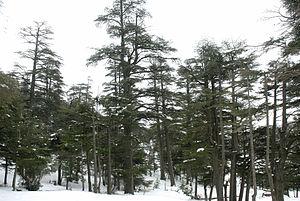
Bosque de cedros , montes del Atlas, Ifrane, Marruecos.
La flore du Maroc est une flore riche et diversifiée, avec environ 7000 espèces. La flore vasculaire comprend 4200 taxons, dont 22 % sont endémiques.
Le Maroc, ou depuis 1957, en forme longue le royaume du Maroc, autrefois l'Empire chérifien, est un État unitaire régionalisé situé en Afrique du Nord. Son régime politique est une monarchie constitutionnelle. Sa capitale est Rabat et sa plus grande ville Casablanca.
Ifrane est une ville et commune urbaine du Maroc, comptant 30 000 habitants et située dans le Moyen Atlas, à 1 713 mètres d'altitude. Elle est le chef-lieu de la province d'Ifrane, dans la région administrative de Meknès.
L'environnement au Maroc est l'environnement du pays Maroc, pays d'Afrique.